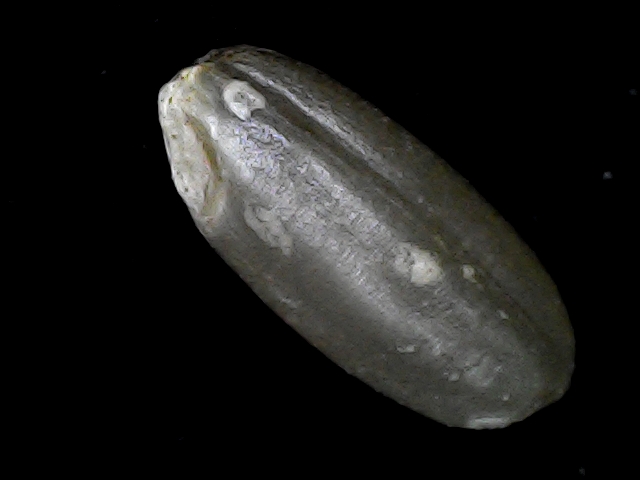
Rice variety: BD52